Ocotlán de Morelos

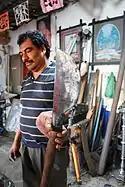
Apolinar Aguilar Velasco and one of his blades

Another known craftsman is Angel Aguilar, who is known for making knives, swords, machetes and the like using the same techniques as those used in the 16th century. Aguilar began making blades when he was ten, taught by his father and uncle. He is now teaching the craft to the next generation.